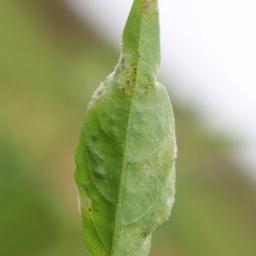
Label: powdery mildew